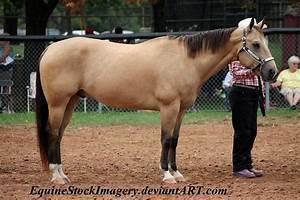
horse